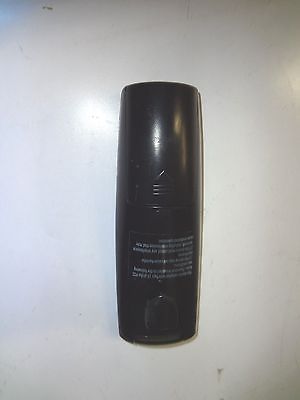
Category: fan